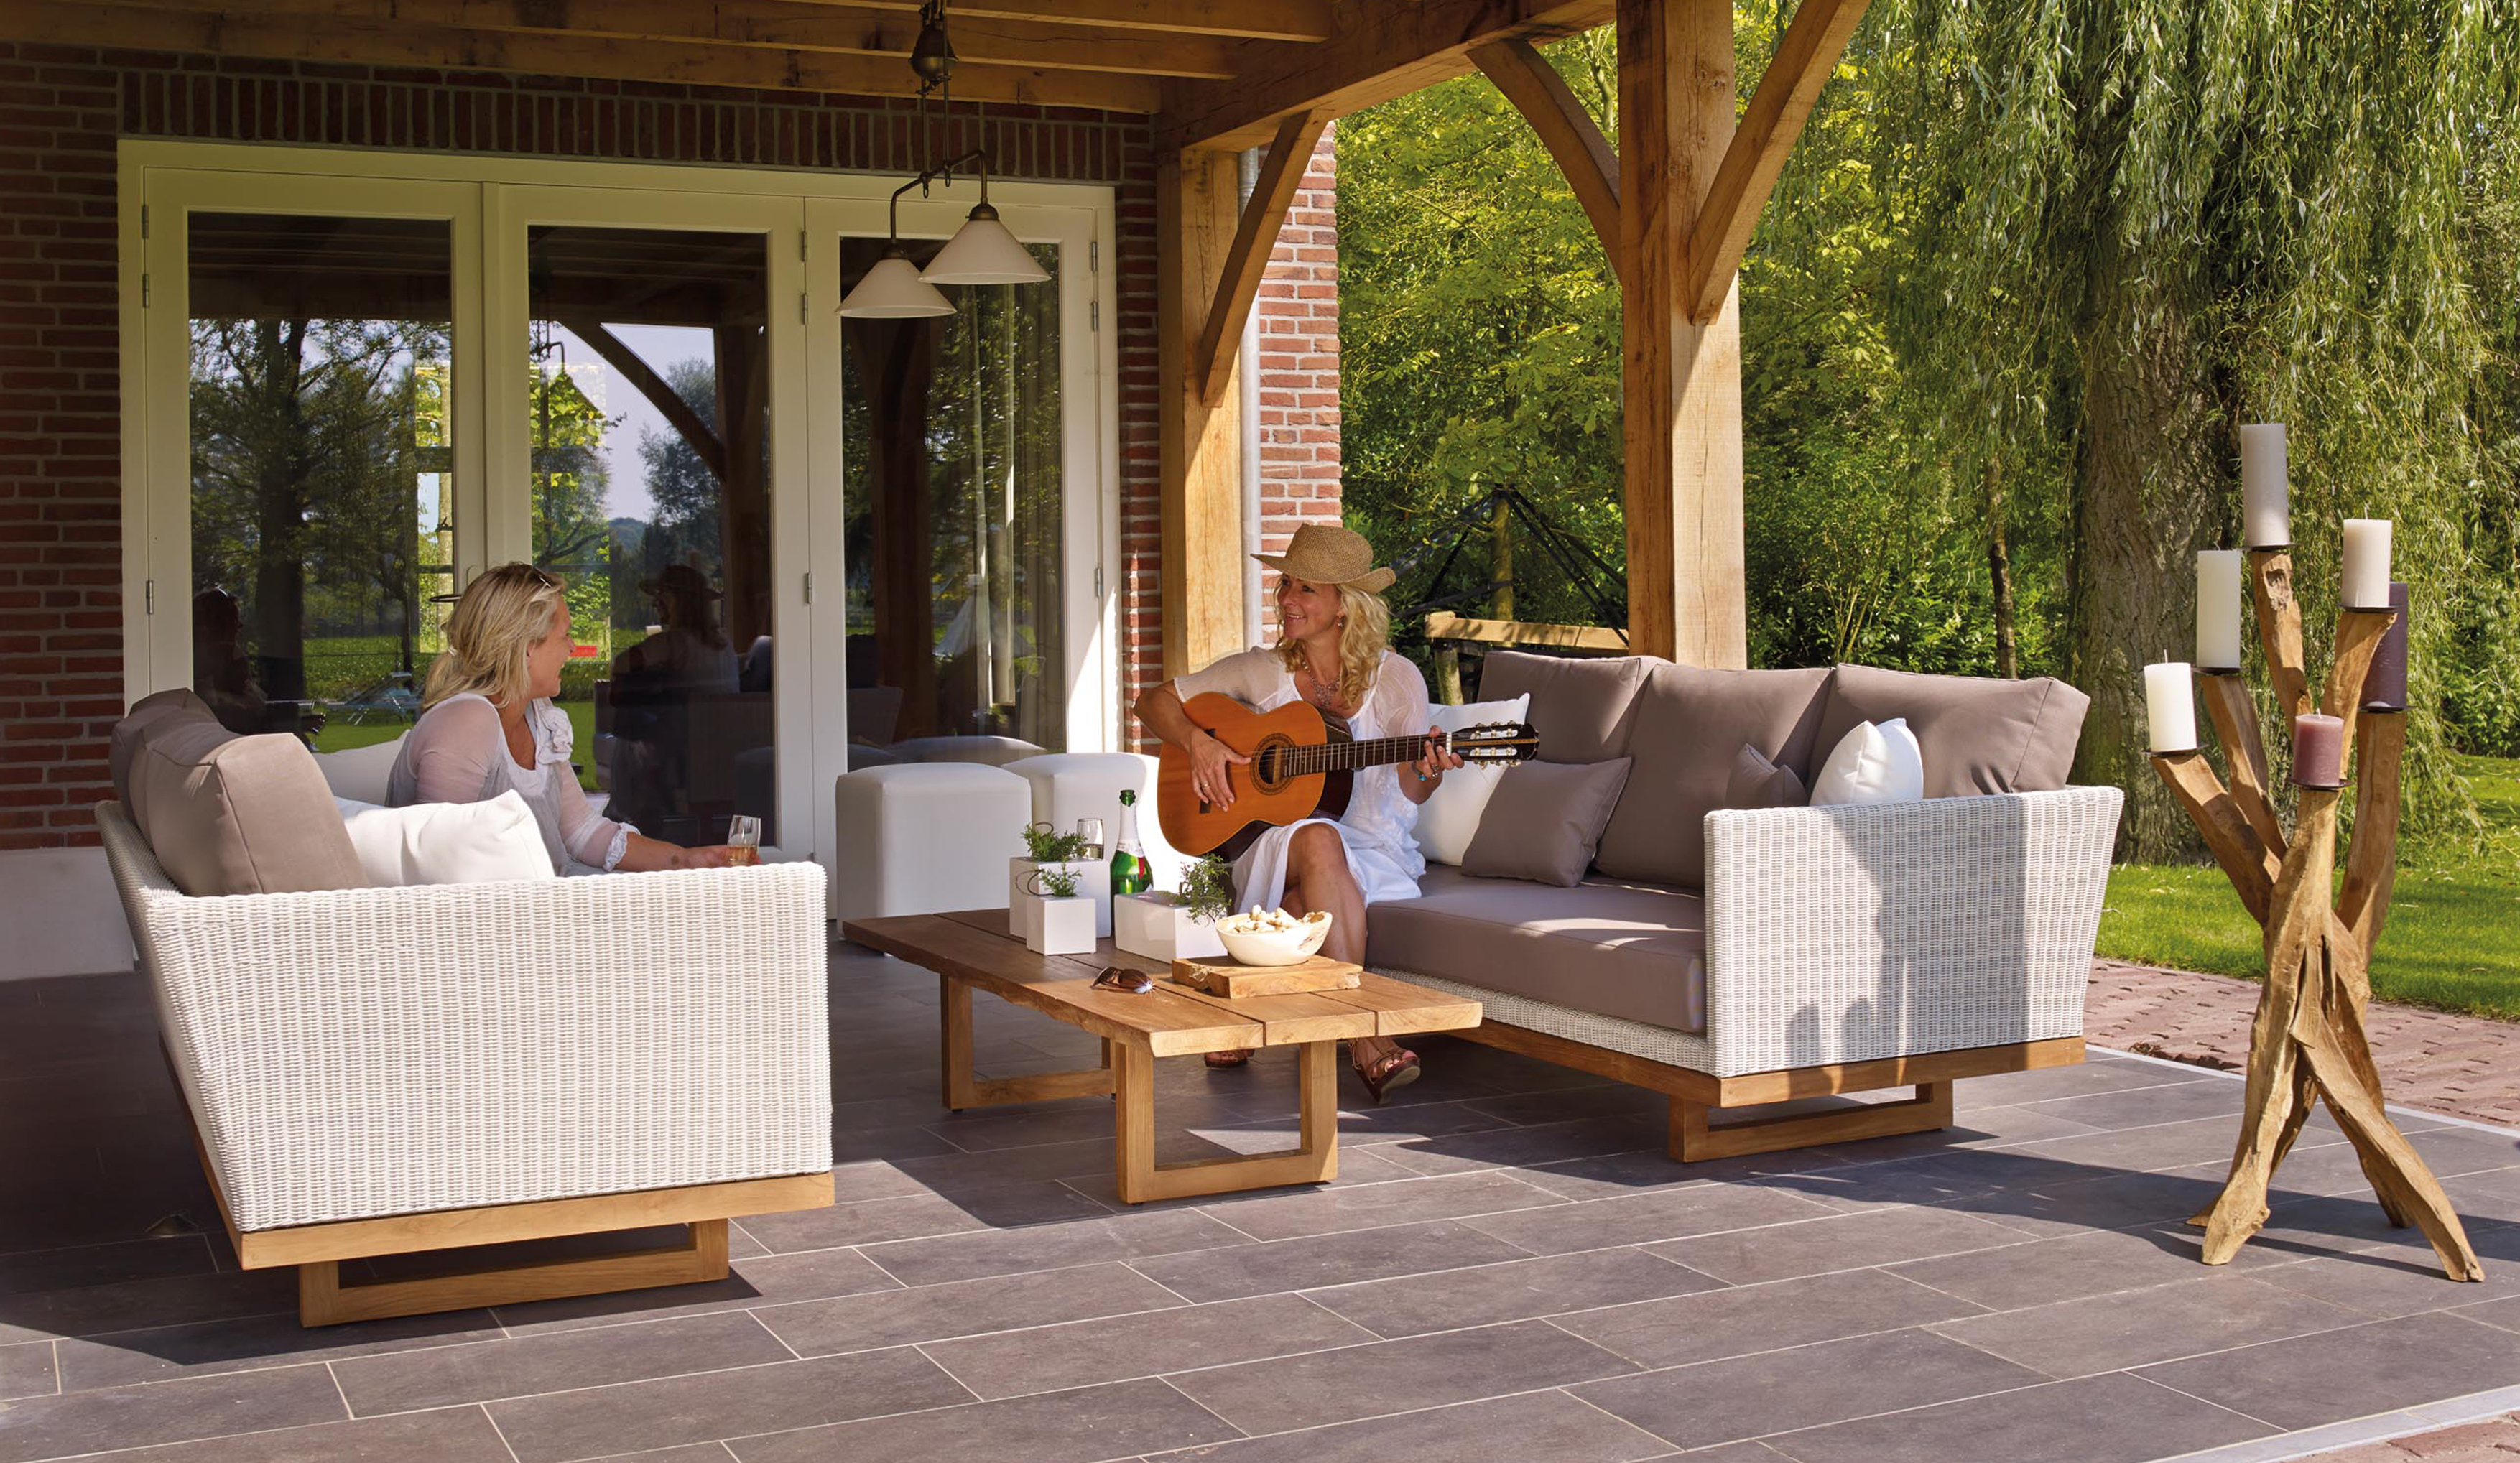
table, grass, light, architecture, people, deck, wood, woman, villa, house, guitar, seat, window, home, pot, porch, cottage, shadow, backyard, patio, property, living room, lamp, furniture, room, garden, sofa, door, plants, conversation, interior design, trees, chairs, luxury, happy, talking, singing, estate, adult, real estate, home garden, candlesticks, outdoor structure